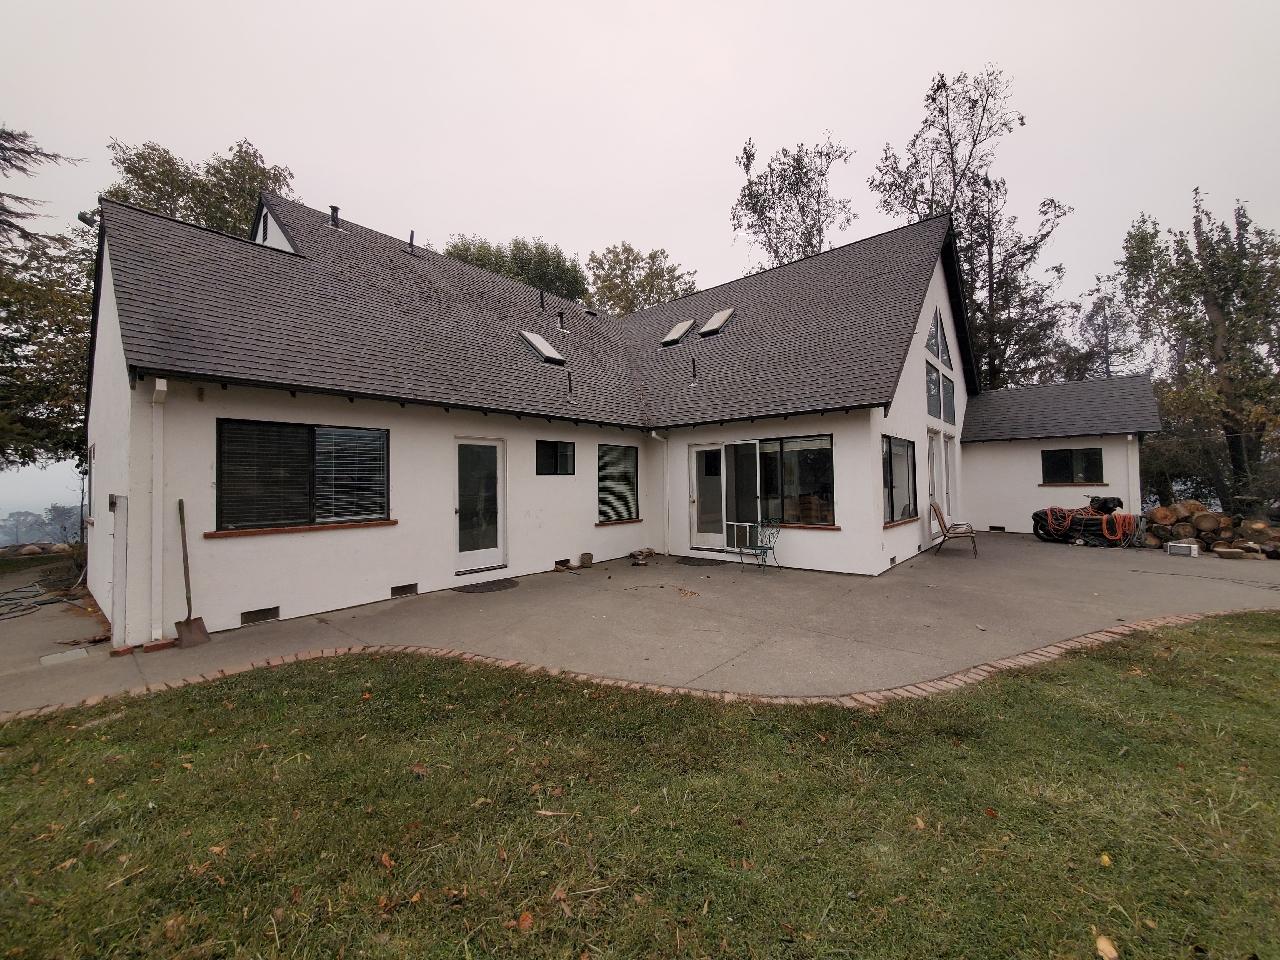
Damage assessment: affected